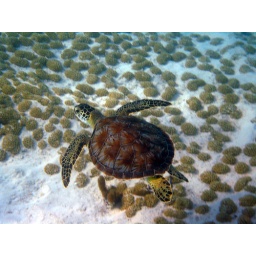
Baby Green Sea turtle swimming over sponges